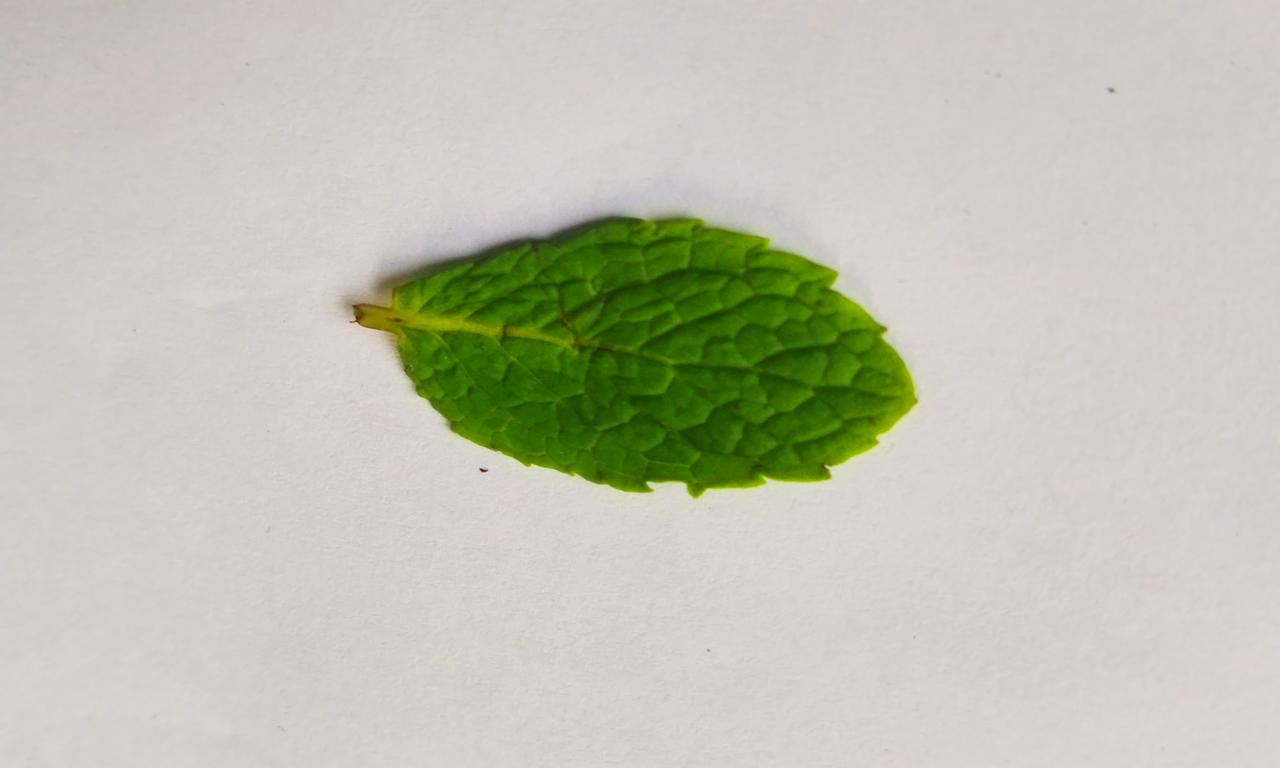
Label: Fresh